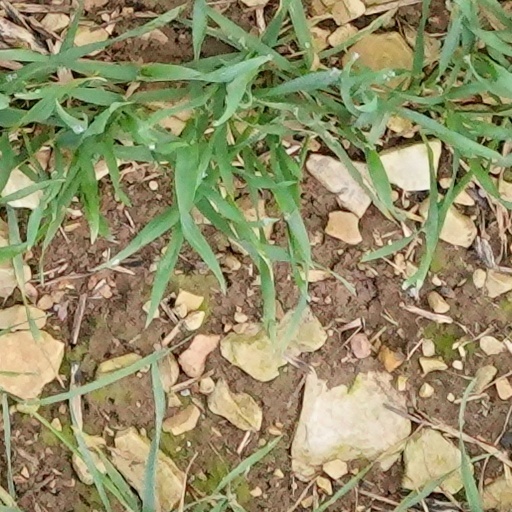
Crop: wheat